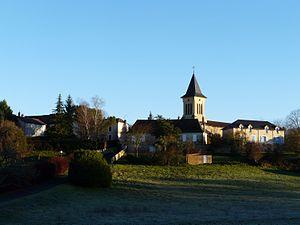
Le village de Lacropte, Dordogne, France.
Lacropte est une commune française située dans le département de la Dordogne, en région Nouvelle-Aquitaine.